John F. Tierney

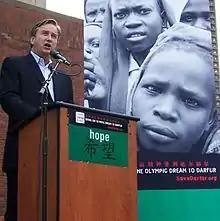
Congressman John Tierney speaks at an Olympic Dream for Darfur torch relay event in Boston, Massachusetts, in October 2007.

Tierney first ran for Congress in 1994 against one-term Republican incumbent Peter G. Torkildsen, having won a competitive Democratic primary with a plurality of 33.8 percent. He ran on a platform promoting a stronger federal focus on drug abuse, federal aid to promote after-school programs, consideration of means testing for Social Security, and single-payer health care. A primary issue in the campaign was crime: Tierney criticized Torkildsen for his vote against a 1994 crime bill, and advocated stronger gun control, while Torkildsen criticized Tierney's positions on gun control and drug legalization. Tierney was defeated in the general election by 4%. Tierney successfully ran for Congress in 1996, defeating Torkildsen by a narrow margin and increasing his margin in a 1998 rematch. Over the next five elections, Tierney won with over 68% of the vote. In 2010, he faced a stronger challenge from Republican candidate Bill Hudak, after his wife Patrice was convicted of felony tax fraud; he won with 57% of the vote.